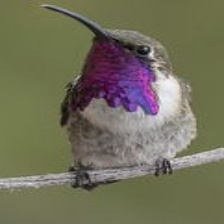
Species: LUCIFER HUMMINGBIRD
Scientific name: CALOTHORAX LUCIFER
ImageNet parent category: hummingbird